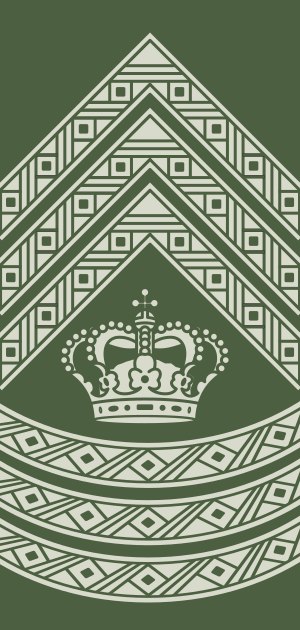
Chefsergent
Distinktion for chefsergent i Hæren.
En chefsergent, også uofficielt omtalt kronesergent, er en M232-stilling i Forsvaret. Chefsergenten har den højeste rang i sergentgruppen og vil typisk have været seniorsergent i 10-12 år først. Der fandtes pr 1. juli 2014, 208 chefsergenter i Forsvaret.